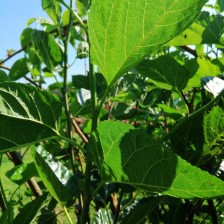
Variety: BlackOodTurkey